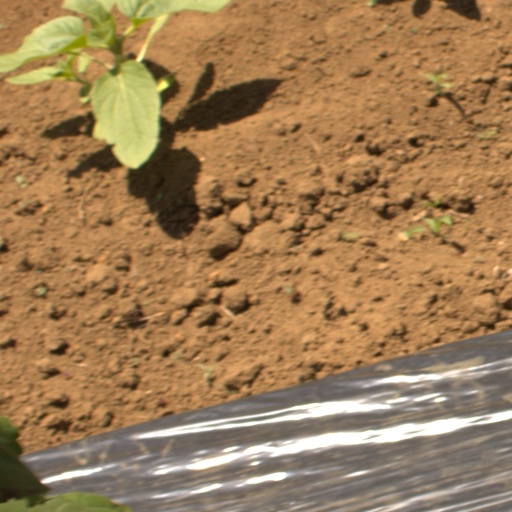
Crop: Jerusalem artichoke